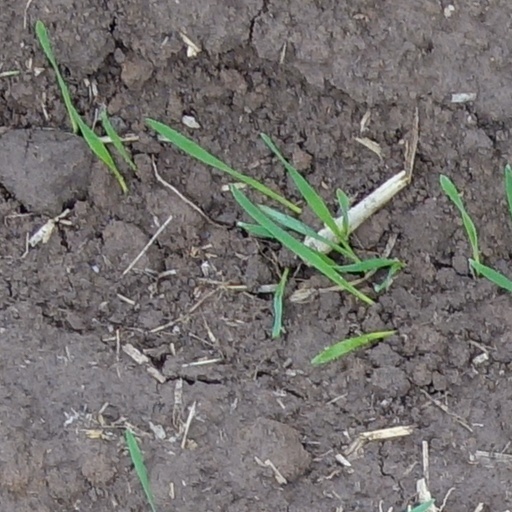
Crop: wheat